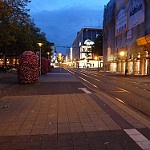
Scene: Outdoor